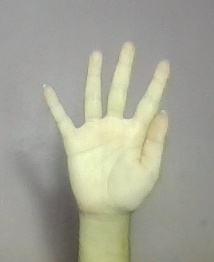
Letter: sheen